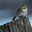
Label: bird